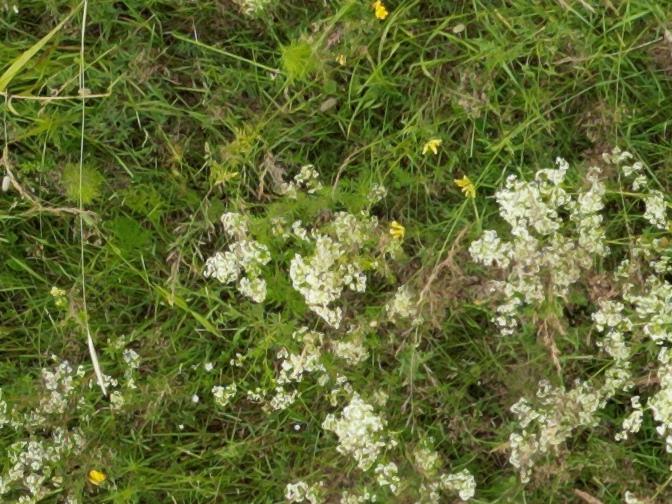
Flowers visible: yarrow flowers, yarrow flowers, yarrow flowers, yarrow flowers, yarrow flowers, yarrow flowers, yarrow flowers, yarrow flowers, yarrow flowers